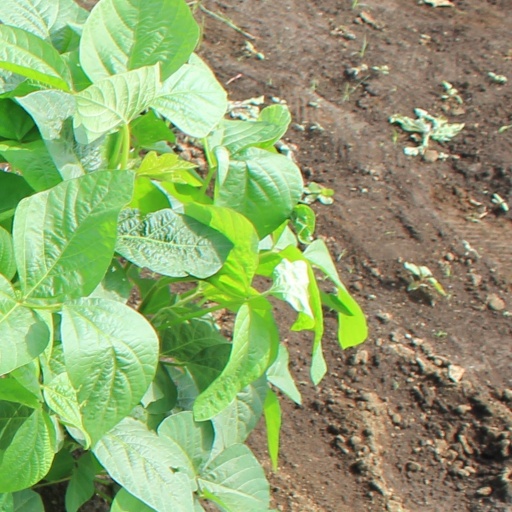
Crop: soybean